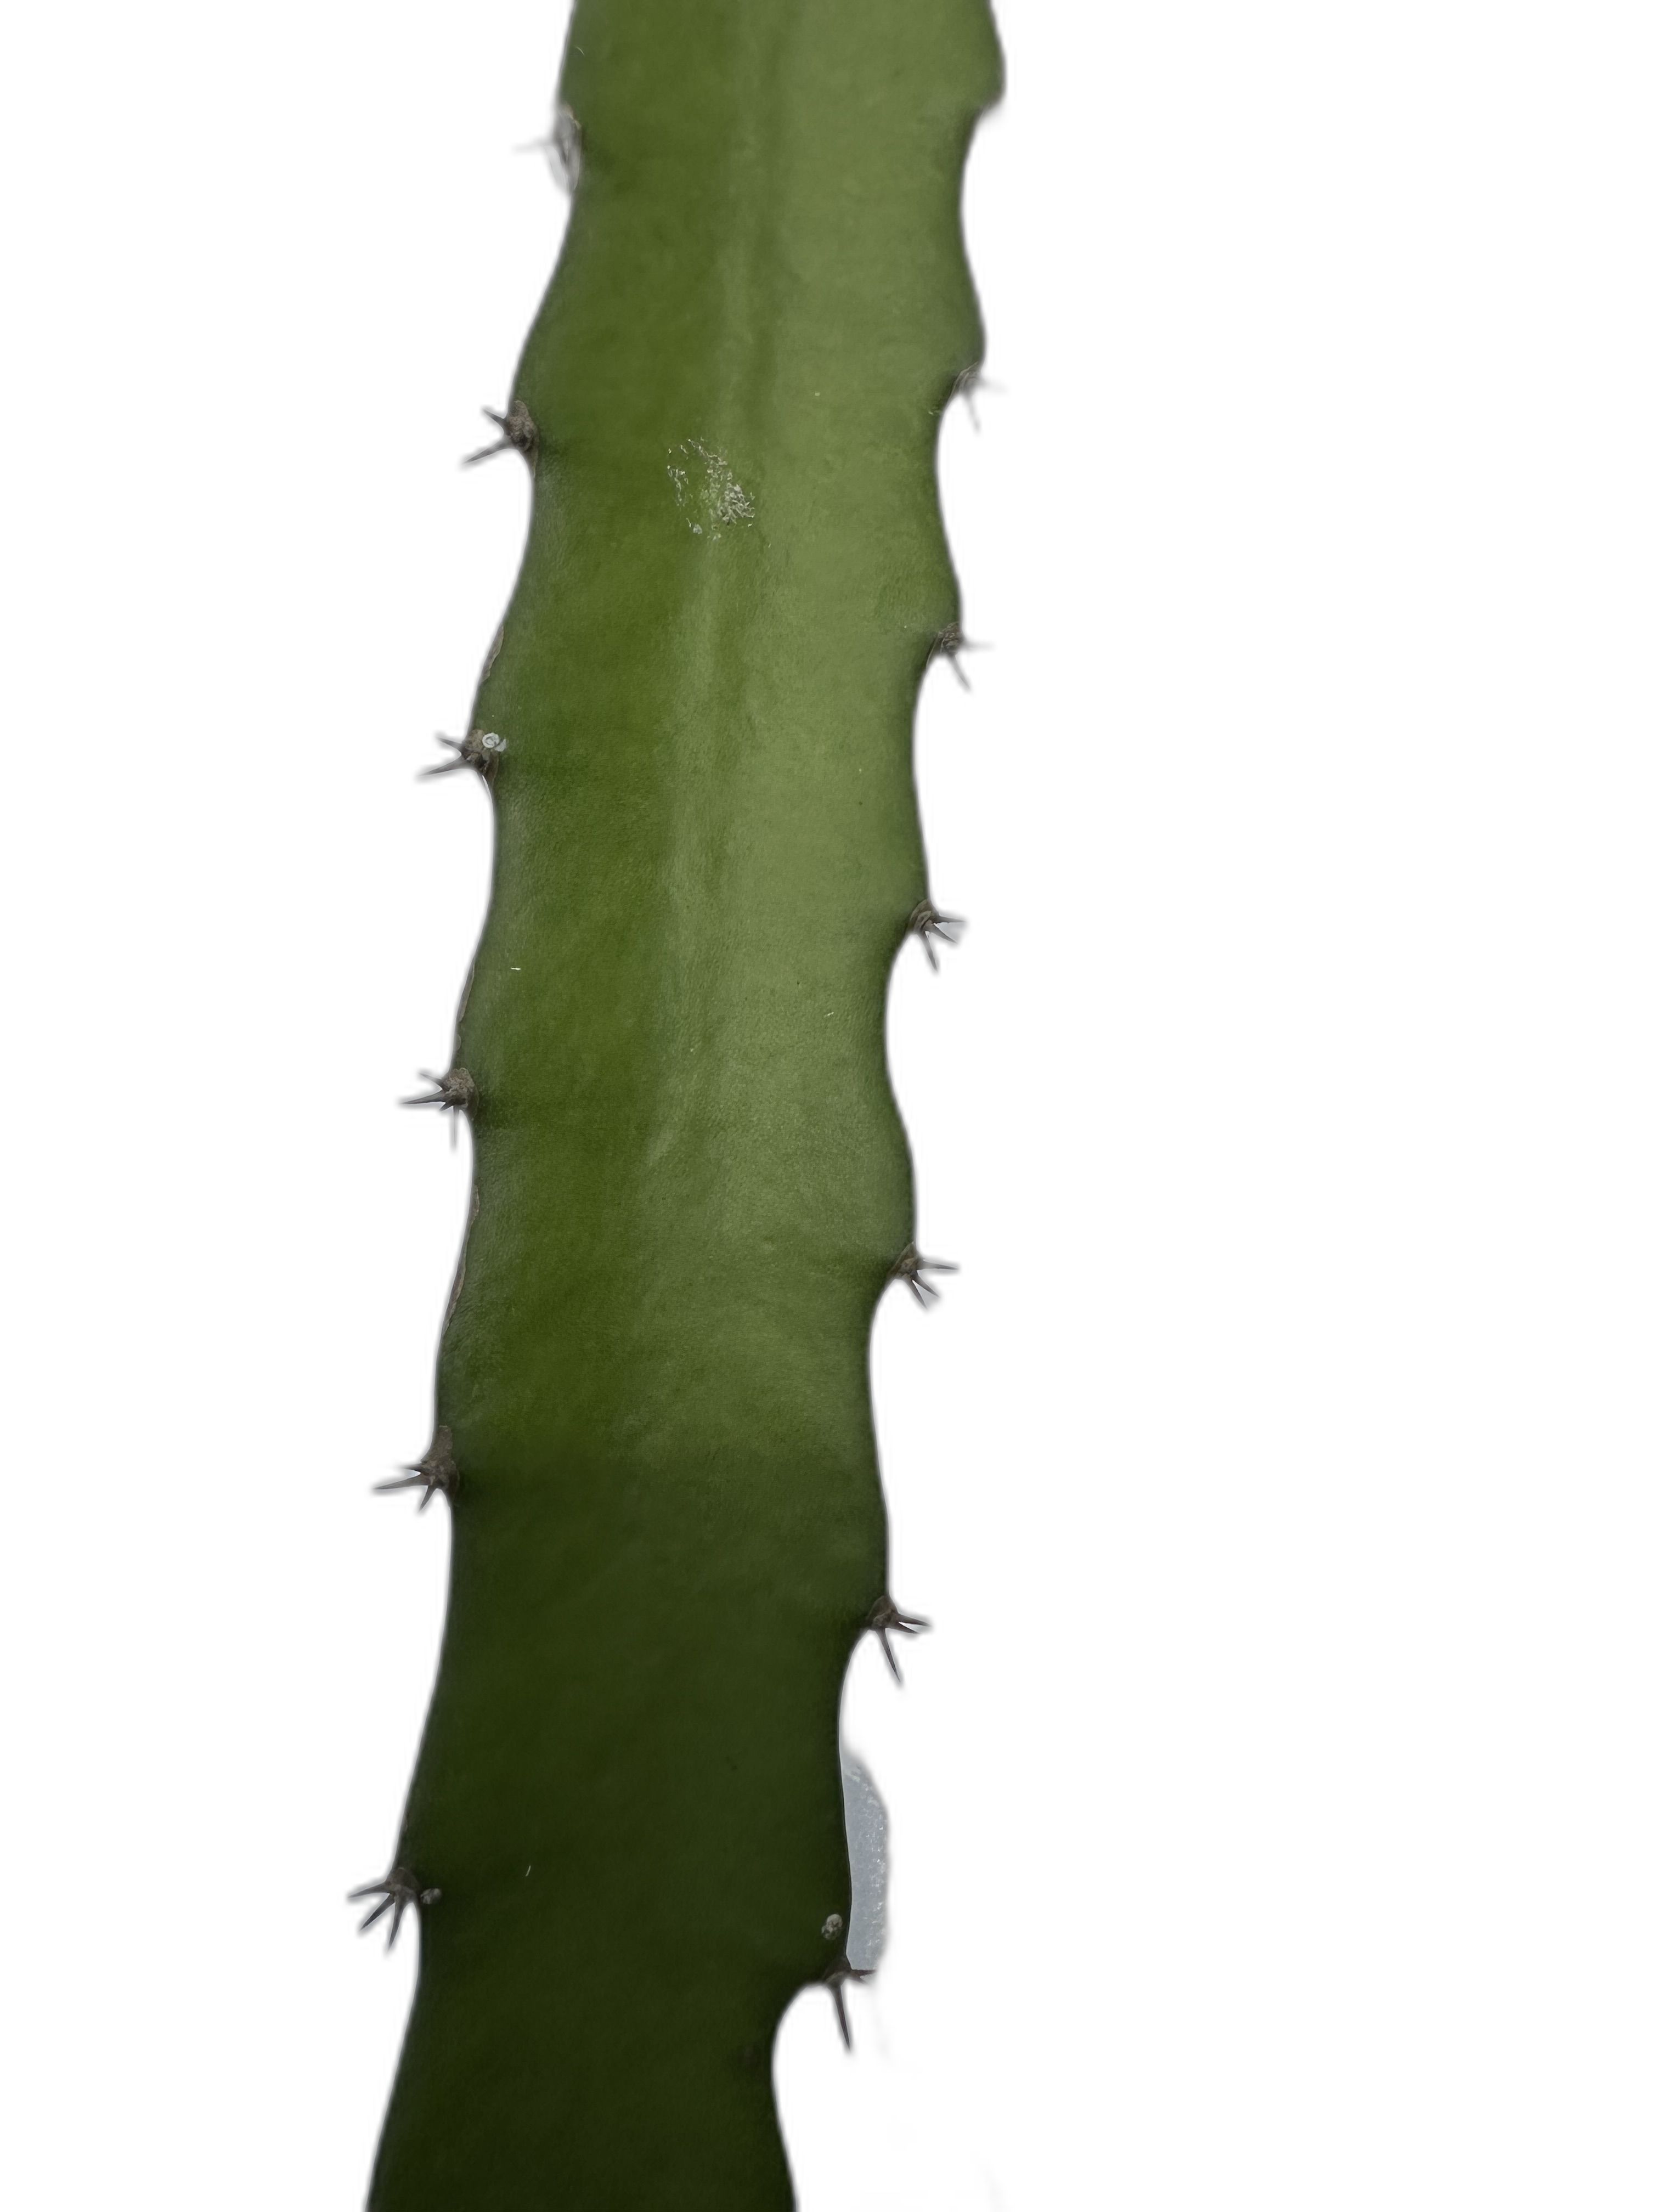
Label: Good leaf